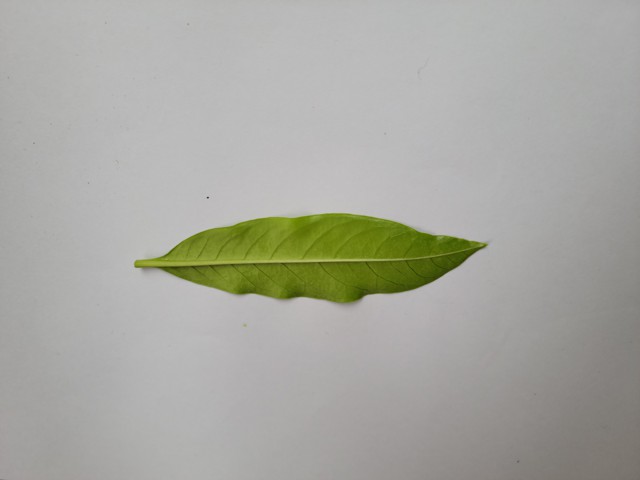
Plant: sarpagandha